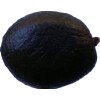
Label: black_avocado